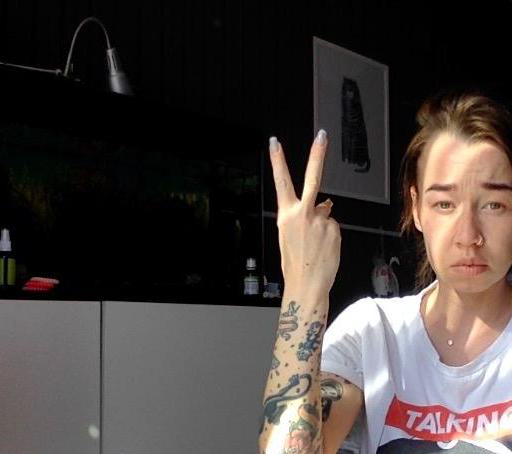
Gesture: peace_inverted